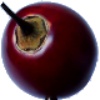
Label: tamarillo